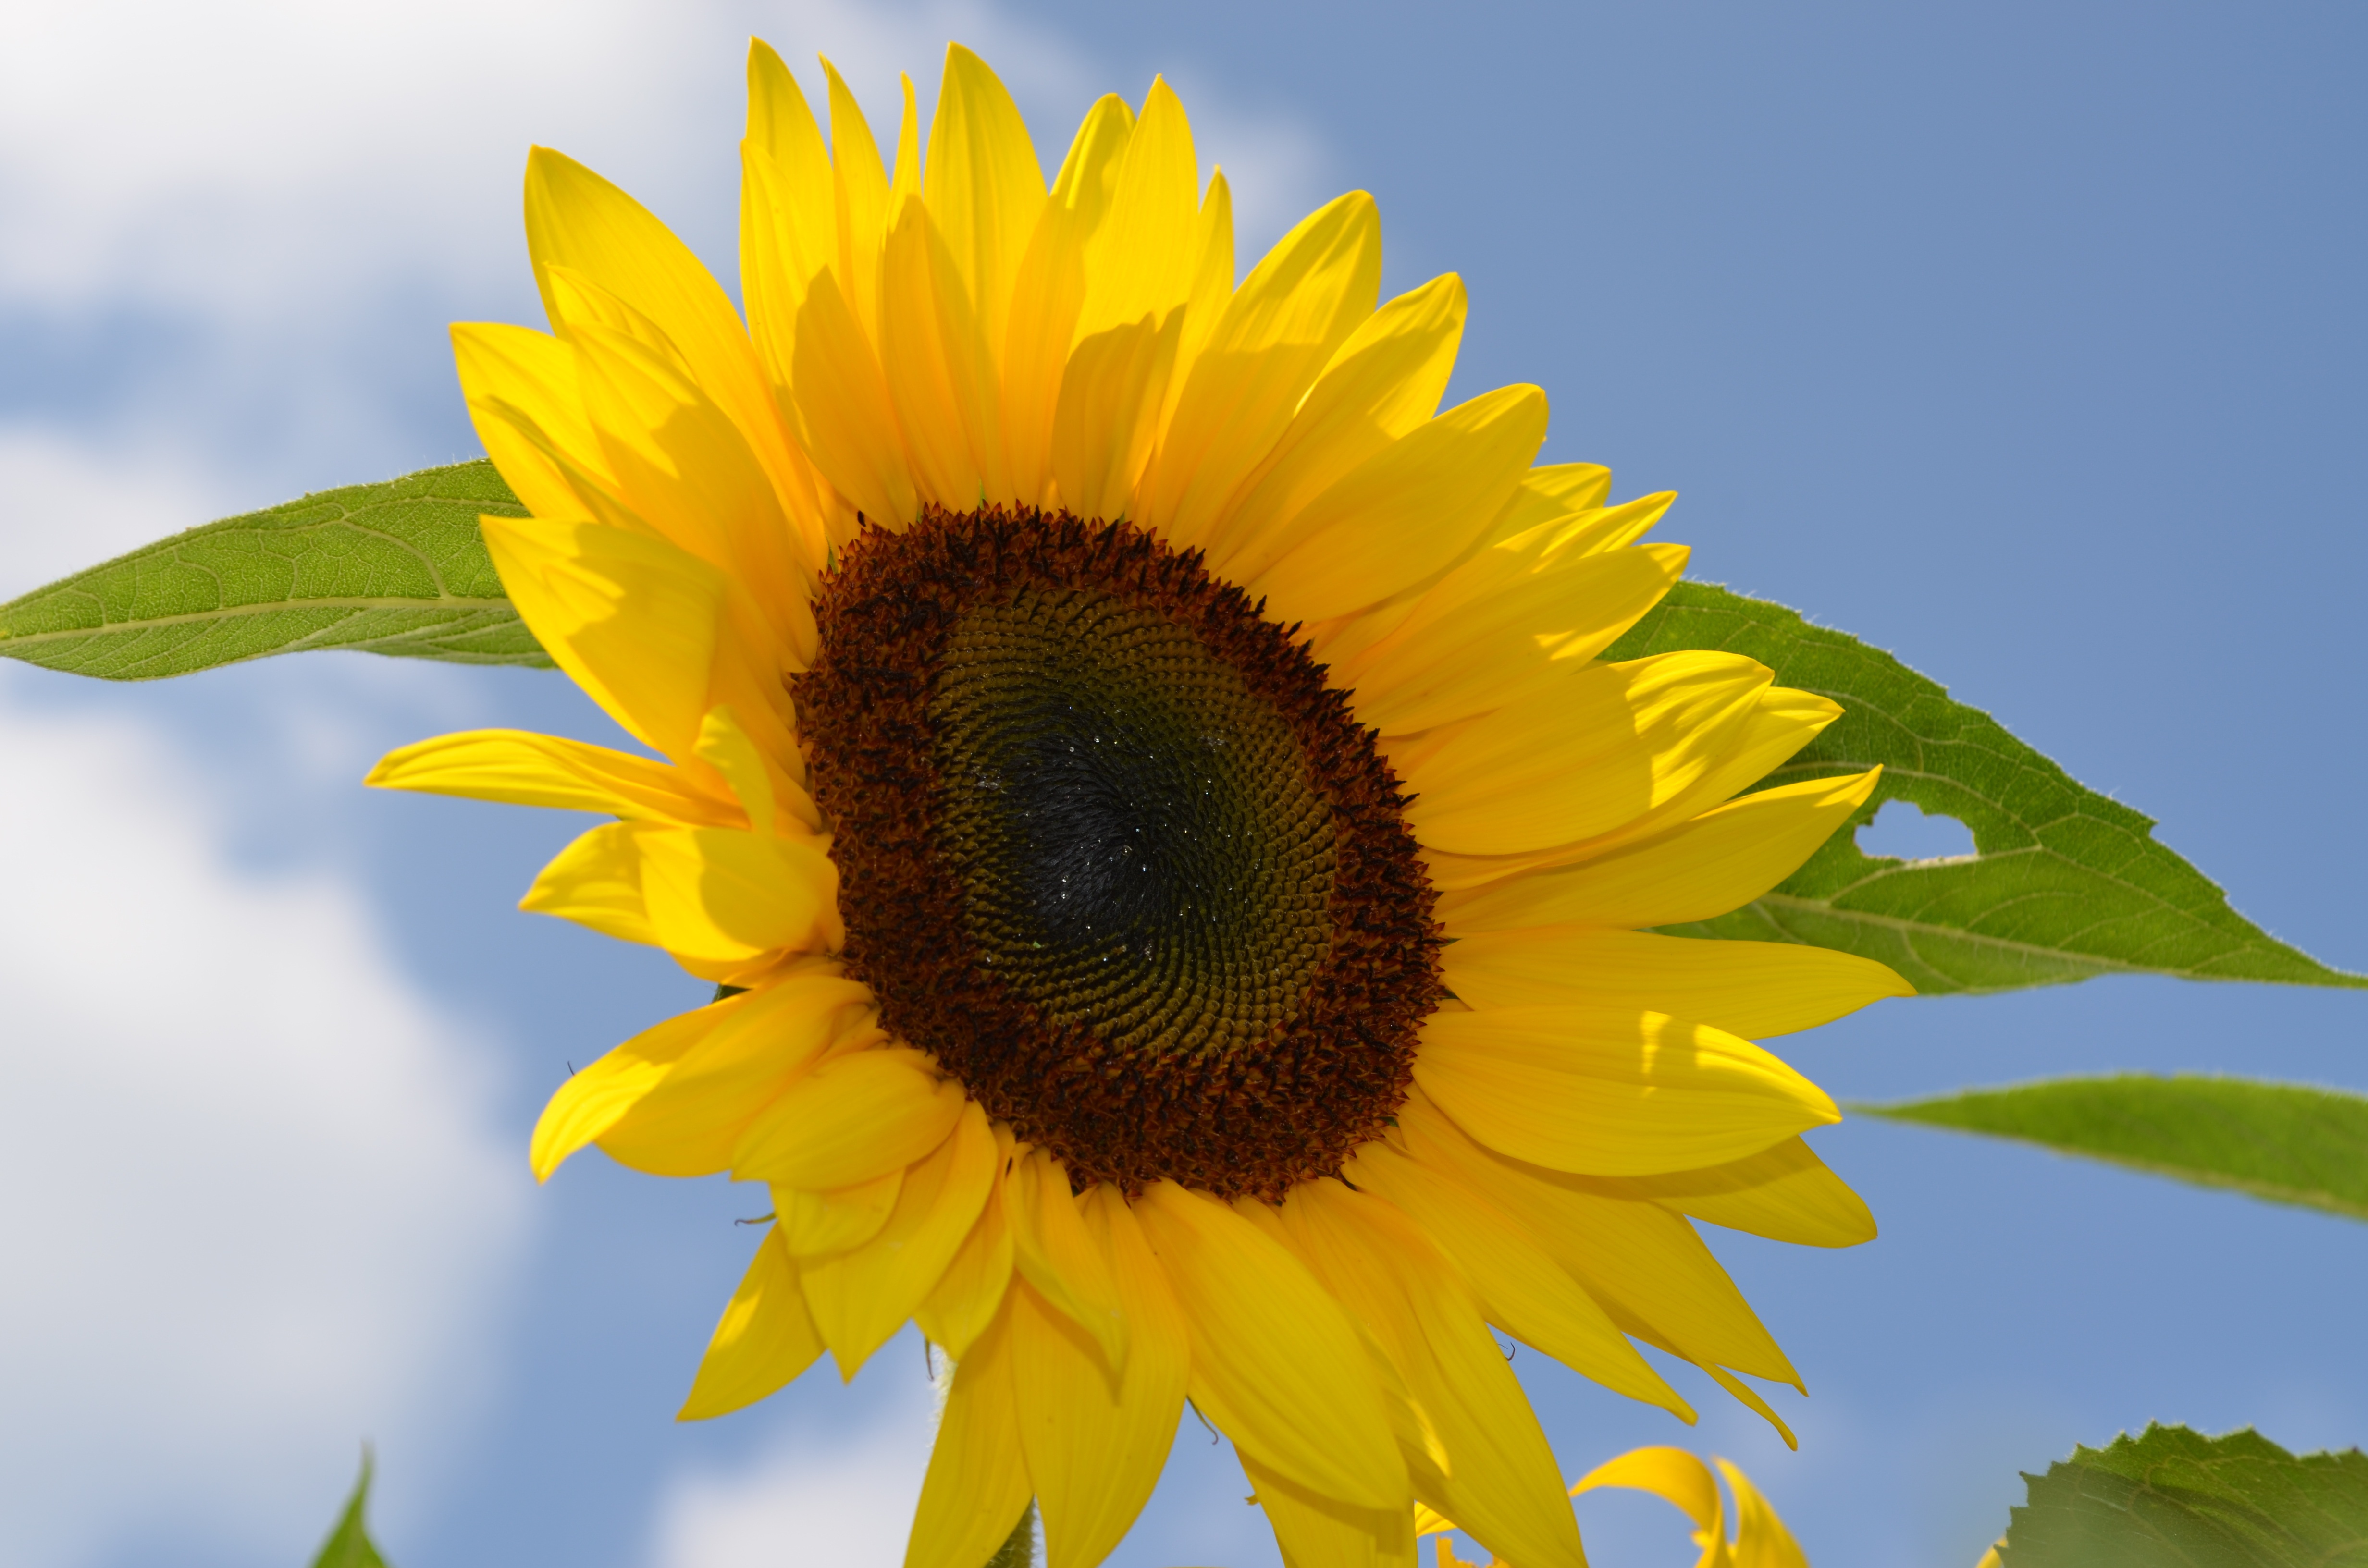
blossom, plant, field, flower, petal, bloom, summer, botany, yellow, flora, sunflower, sun flower, vegetarian food, macro photography, flowering plant, daisy family, sunflower seed, plant stem, land plant